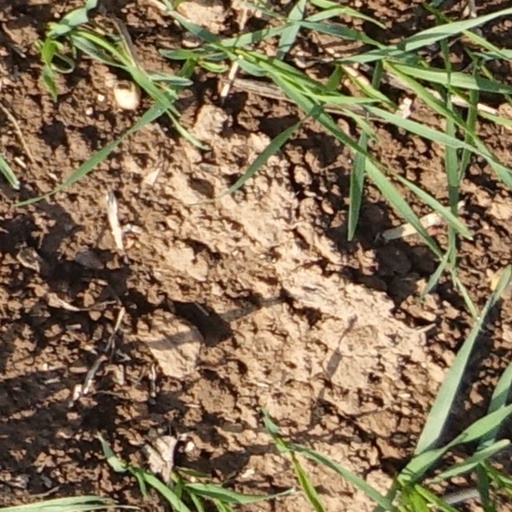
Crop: wheat